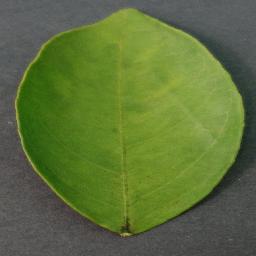
Label: Orange___Haunglongbing_(Citrus_greening)